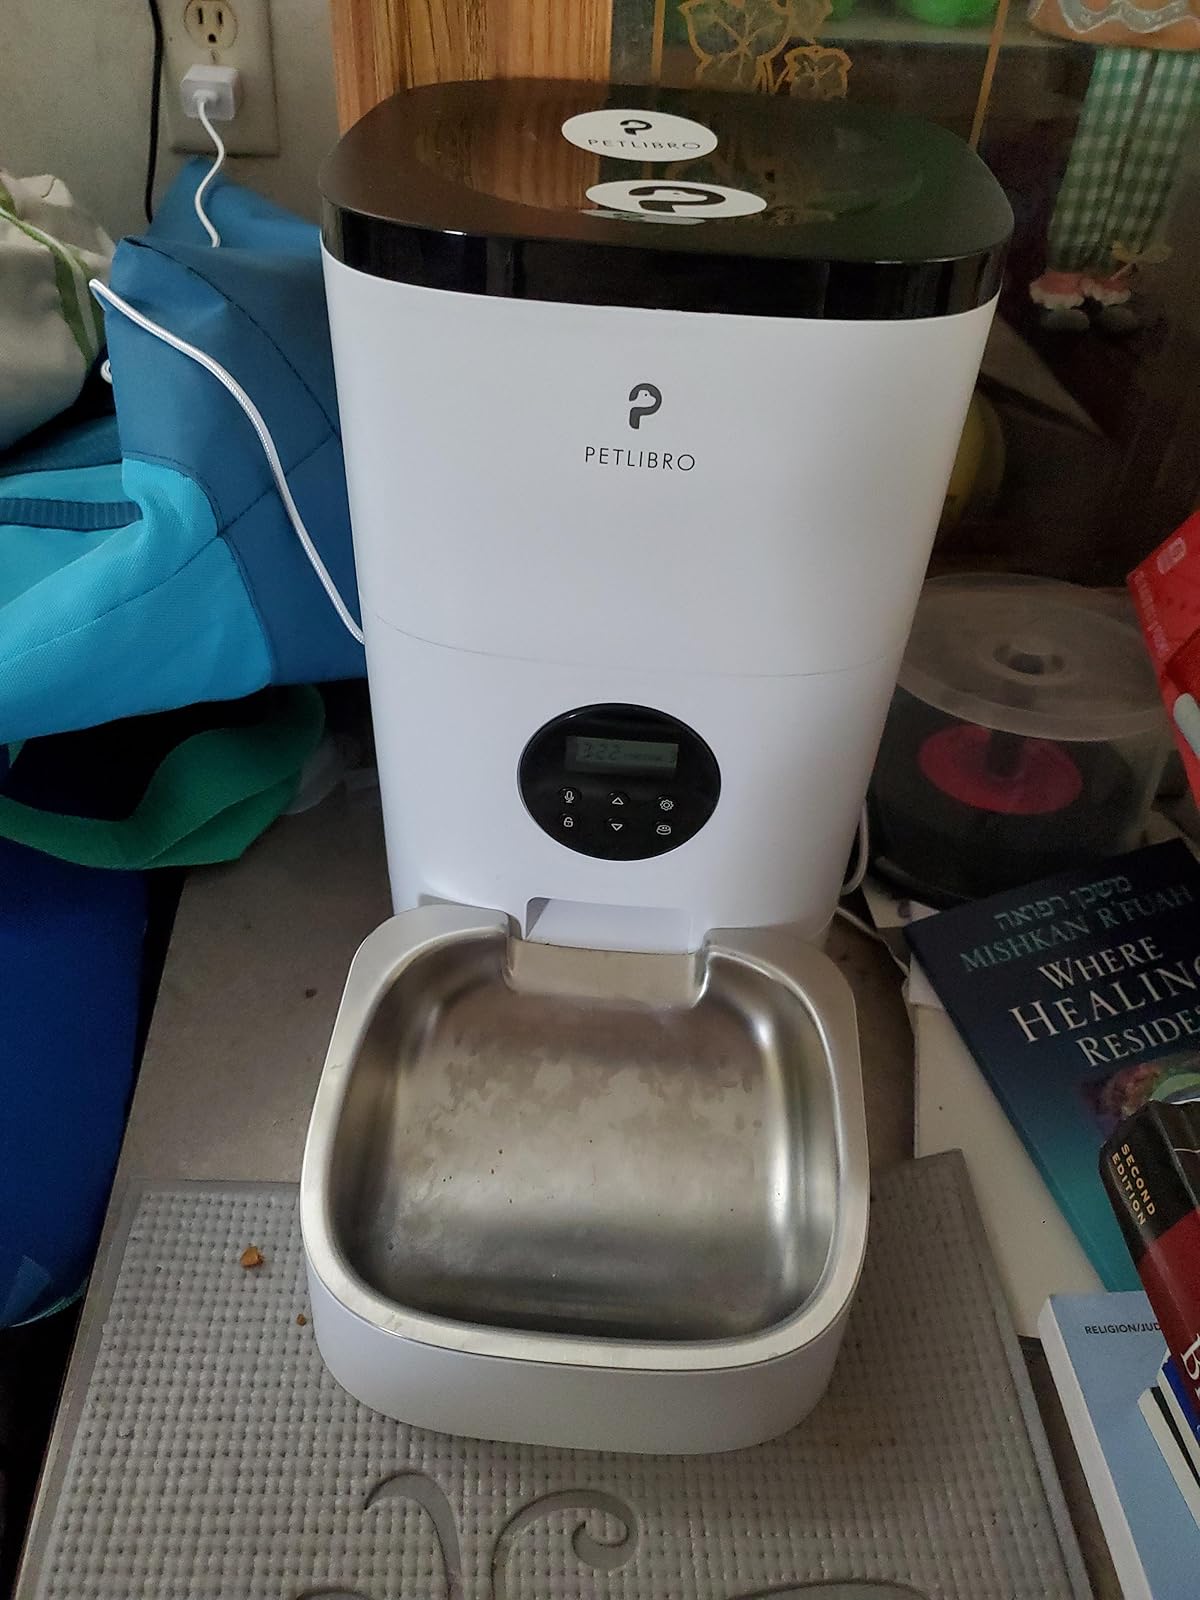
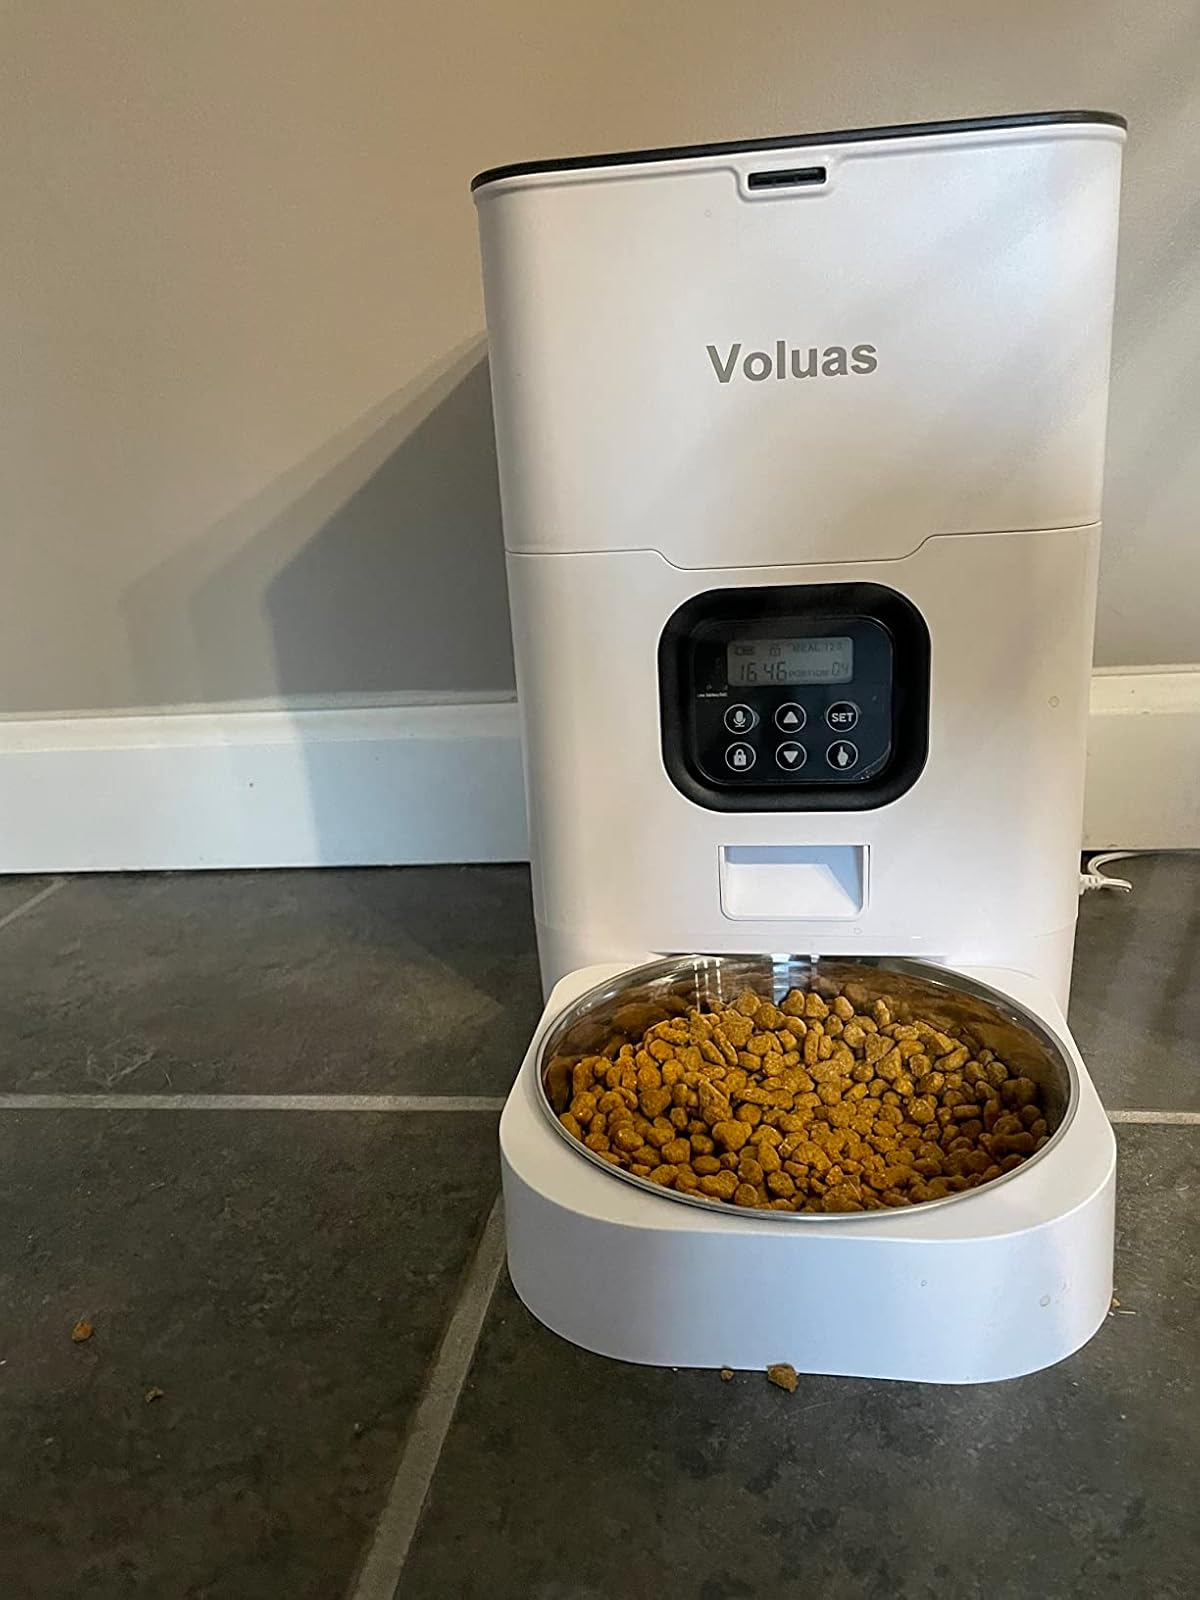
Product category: items_feeder
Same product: no